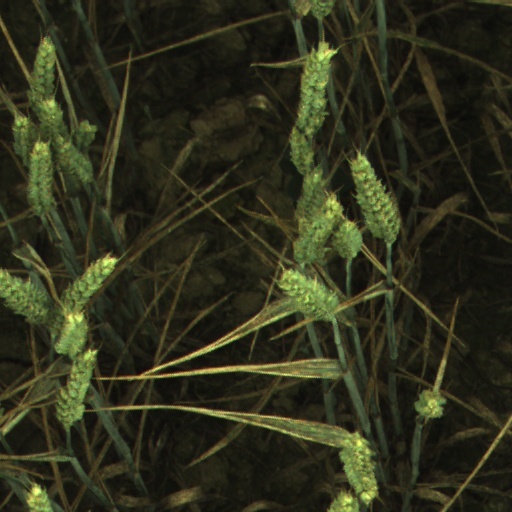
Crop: wheat